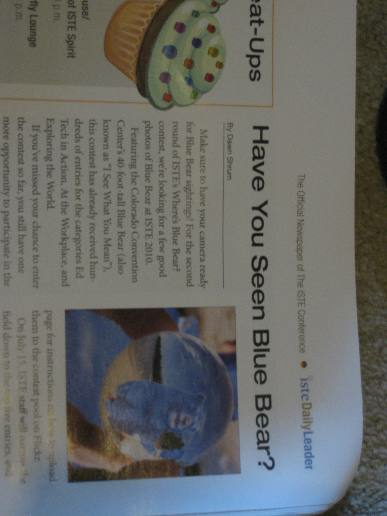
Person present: No